The Dark Heart of Uukrul

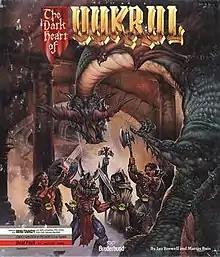
IBM PC cover art

The Dark Heart of Uukrul is a turn-based fantasy role-playing video game written by Ian Boswell and Martin Buis of Digital Studios Limited and published by Broderbund in 1989 for the Apple II and in 1990 for IBM PC compatibles. It was re-published by Moon Books Publishing.